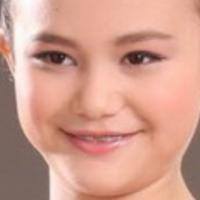
Age group: age 01-10